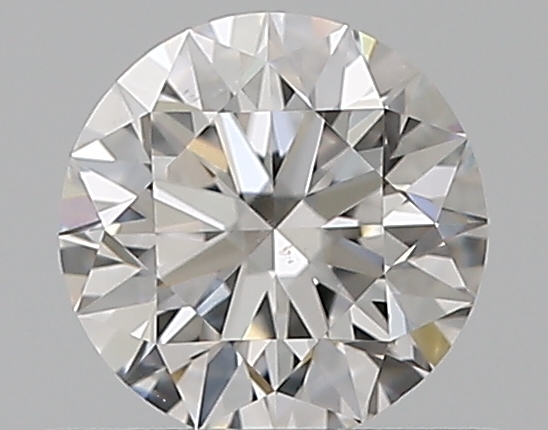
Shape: round
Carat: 0.51
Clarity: VS2
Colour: E
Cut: EX
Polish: EX
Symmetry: EX
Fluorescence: N
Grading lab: GIA
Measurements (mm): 5.08 x 5.12 x 3.19